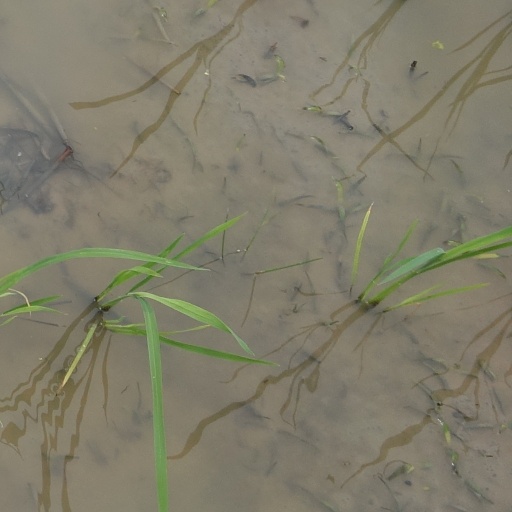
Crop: rice